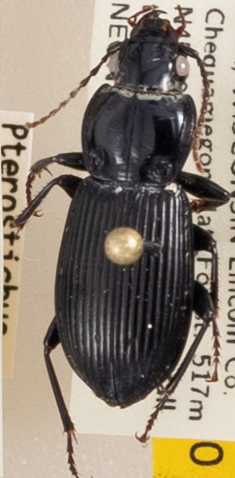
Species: Pterostichus novus
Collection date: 2018-06-12
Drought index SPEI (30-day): -1.444
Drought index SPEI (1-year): -0.152
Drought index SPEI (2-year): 1.93